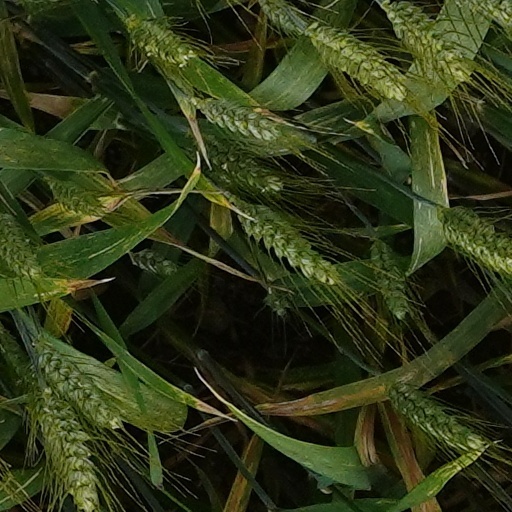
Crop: wheat